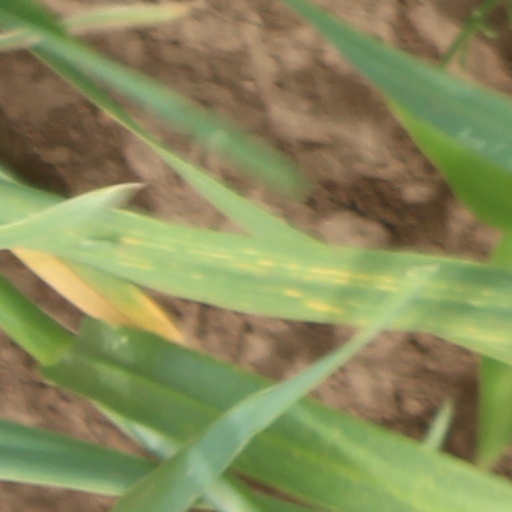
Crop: wheat